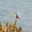
Label: bird